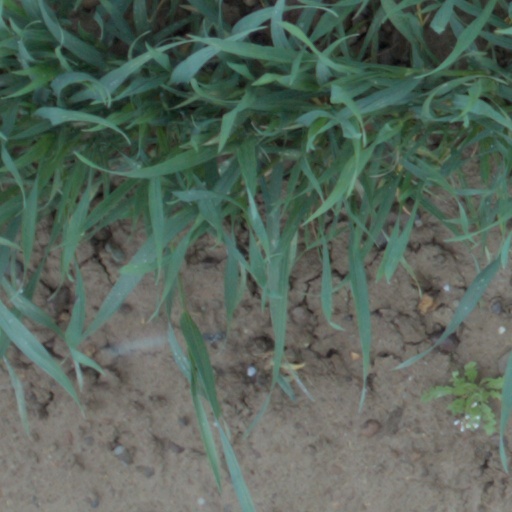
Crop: wheat